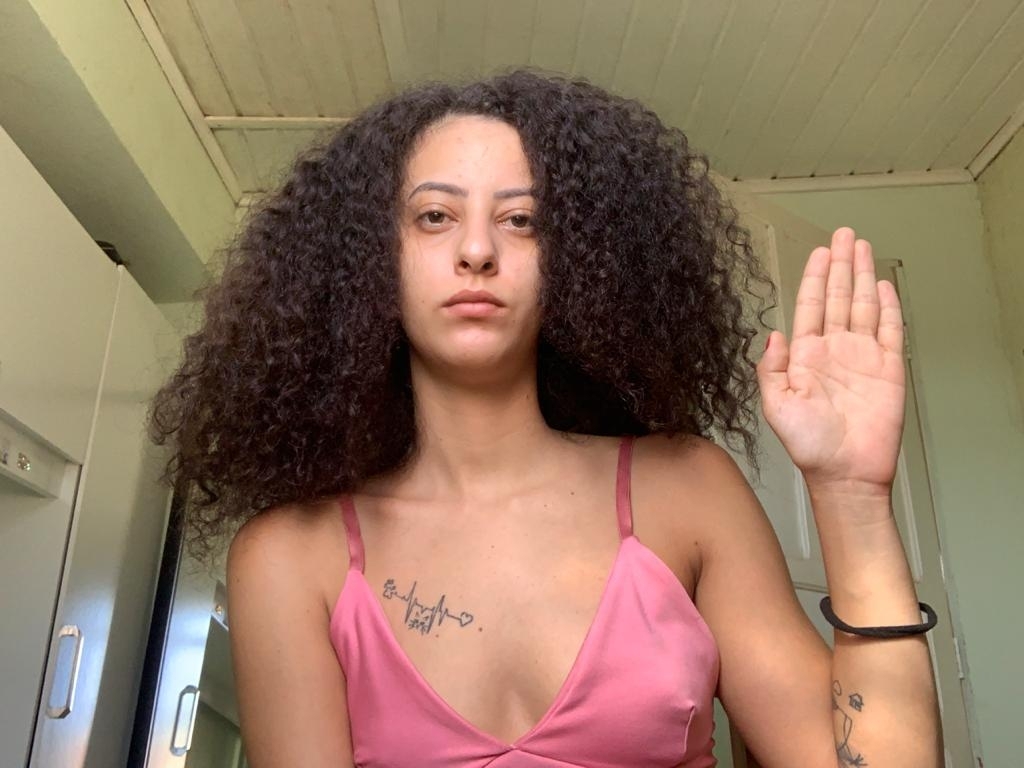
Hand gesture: stop